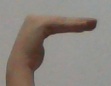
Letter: haa